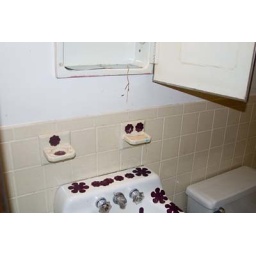
The sink in the third floor bathroom.